Franso Hariri Stadium

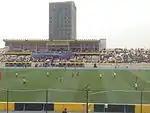
Franso Hariri Stadium in 2013

Franso Hariri Stadium (Kurdish: یاریگای فرانسۆ ھەریری, Yarîgay Franso Herîrî; Arabic: ملعب فرانسوا حريري) is a multi-purpose stadium in Erbil, Kurdistan Region, Iraq. It is currently used mostly for football matches by Erbil SC who plays in the Iraqi Premier League. The stadium also has facilities for athletics. The stadium has a capacity of 25,000. It was built on an old airfield in 1956 and was redeveloped in 1992. The stadium was home to the old Brusk club (renamed Al-Shurta Erbil) and was named "Erbil Stadium" until 2001. It was renamed the Martyr Franso Hariri Stadium in honor of the assassinated Christian governor Franso Hariri, who supported efforts to renovate the stadium.